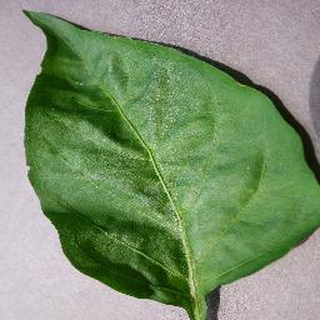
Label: healthy_bell_pepper